Ilocano people

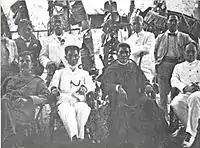
Gregorio Aglipay and Emilio Aguinaldo, prominent figures in the Ilocano Resistance

Gabriela Silang assumed leadership of the insurgents and continued to resist Spanish rule. Under her command, the Ilocano forces achieved their first victory in the town of Santa, where they defeated Spanish troops. This success startled the Spanish, who had not anticipated a woman leading a revolt. After the victory, Gabriela and her forces retreated to the rugged terrain of Pidigan, Abra, where they were joined by Diego Silang's uncle, Nicolas Cariño. Cariño temporarily assumed command and gathered around 2,000 men loyal to Diego Silang.